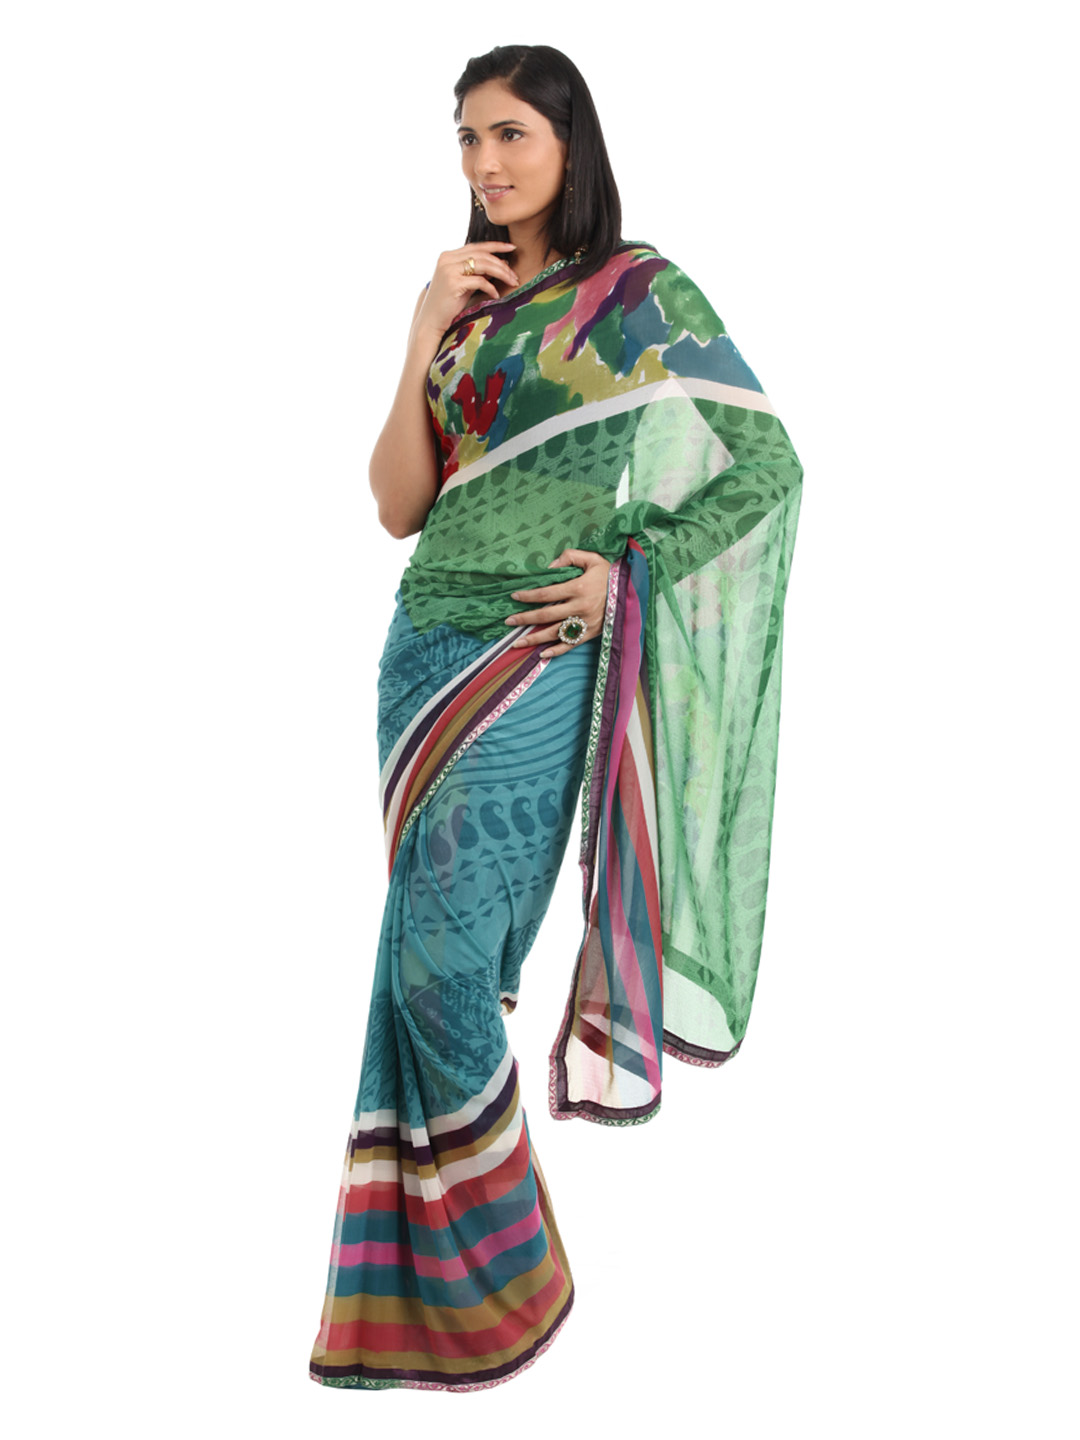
FNF Multi Coloured Printed Sari
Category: Apparel / Saree / Sarees
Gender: Women
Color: Multi
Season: Fall 2012
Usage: Ethnic